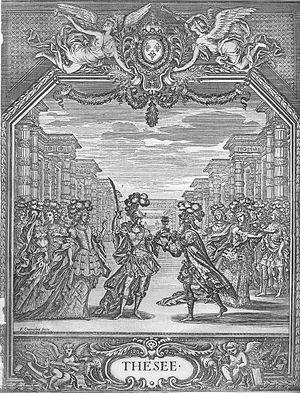
Gravure de Chauveau, livret de Thésée, Paris, Christophe Ballard, 1675, collection particulière, libre de droit
Thésée, est le troisième des treize opéras de Jean-Baptiste Lully, sur un livret de Philippe Quinault, créée à Saint-Germain-en-Laye, devant Louis XIV et sa Cour, le mardi 15 janvier 1675. L’œuvre est basée sur l'histoire du héros de la mythologie grecque Thésée.